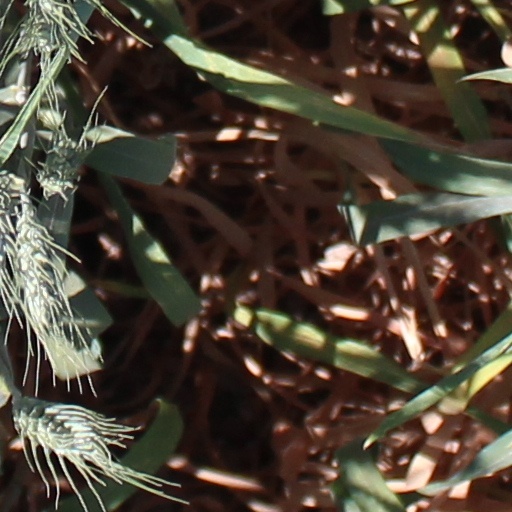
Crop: wheat